The Old Woman and Her Pig

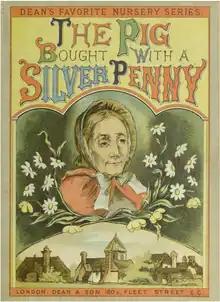
Front cover of "The Pig Bought with a Silver Penny" (1881)

The rhyme scheme used for "The Old Woman and Her Pig" is simple couplets interspersed with the odd triplet as exemplified by the verses below: